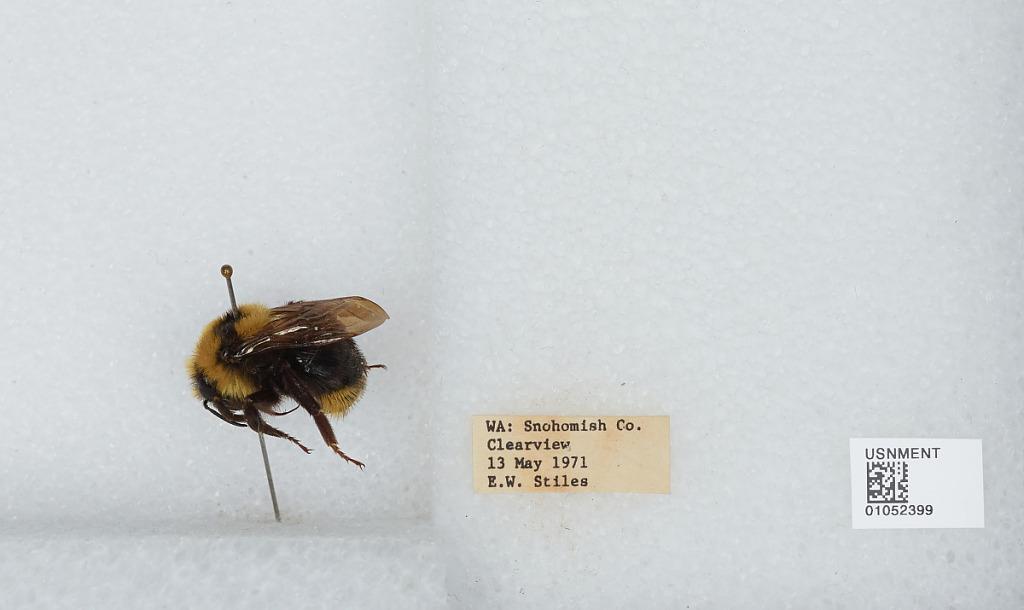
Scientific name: Bombus sp.
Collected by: E. Stiles
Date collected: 1971-5-13
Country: United States
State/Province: Washington
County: Snohomish
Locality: Clearview
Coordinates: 47.8292, -122.145